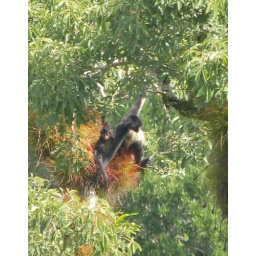
Spider monkey with its young in tree canopy at Tikal, Guatemala.